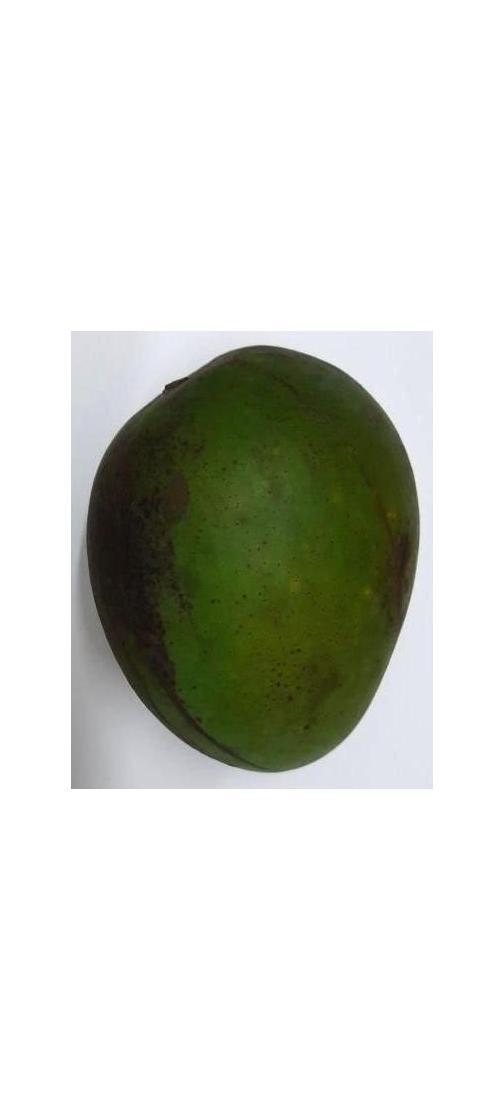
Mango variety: Harivanga